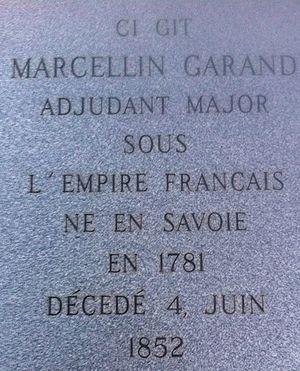
La ville de Ville Platte est le siège de la paroisse d'Evangeline, dans l’État de Louisiane, aux États-Unis. Sa population s’élevait à 7 430 habitants lors du recensement de 2010, estimée à 7 270 habitants en 2016.